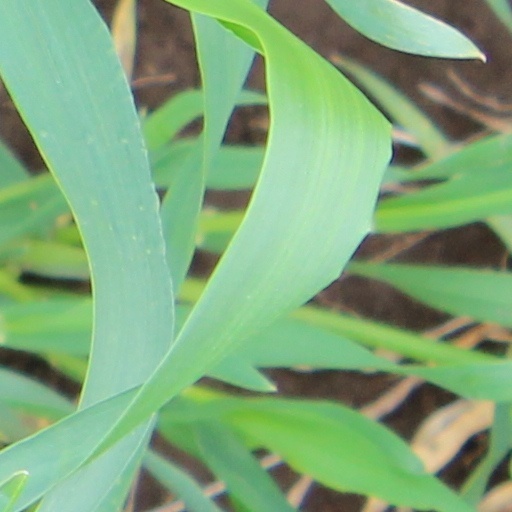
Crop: wheat